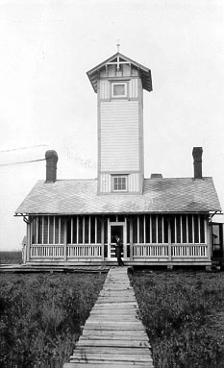
Building: Tybee Island Range Front Light
Country: United States of America
Year built: 1878
Lighthouse Tybee Island Range Front Light Tybee Cut Front Range Light Location Tybee Island , Georgia Coordinates 32°01′55″N 80°54′18″W / 32.032°N 80.905°W / 32.032; -80.905 Tower Constructed 1878 Construction Wooden house with tower Height 24 feet (7.3 m) Markings Lantern on white dwelling Light First lit 1878 Lens Sixth-order Fresnel lens Characteristic Fixed white Tybee Island Range Front Lighthouse , also known as Tybee (Knoll) Cut Range Front Lighthouse , was a lighthouse in Georgia , United States , at the mouth of the Savannah River, near Tybee Island, Georgia . This lighthouse should not be confused with more well-known Tybee Island Light Station . History Tybee Island Range Front Lighthouse was built in 1878 and had a sixth-order Fresnel lens . See also Tybee Island Light Station v t e Lighthouses in Georgia (U.S. state) Main: List of lighthouses in the United States Cockspur Island Light Little Cumberland Island Light Sapelo Island Light Sapelo Island Range Front Light Savannah Harbor Rear Range Light Savannah Light St. Simons Island Light Tybee Island Light Tybee Island Range Front Light Georgia (U.S. state) portal Authority control databases : Geographic ARLHS This article relating to a United States lighthouse is a stub . You can help Wikipedia by expanding it . v t e This article about a building or structure in the U.S. state of Georgia is a stub . You can help Wikipedia by expanding it . v t e